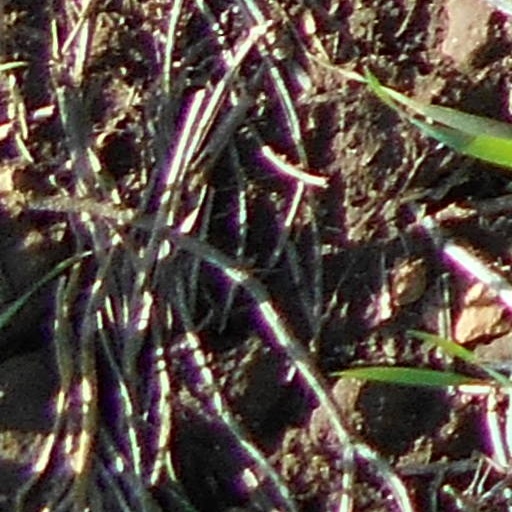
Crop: wheat